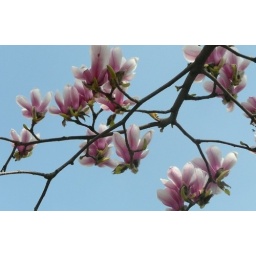
Magnolia against blue sky